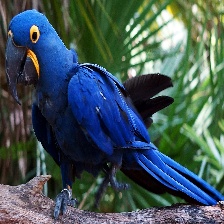
Species: HYACINTH MACAW
Scientific name: ANODORHYNCHUS HYACINTHINUS
ImageNet parent category: macaw